Santa Maria Annunziata, Salò

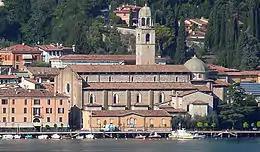
The church seen from the lake

The construction of the church, dedicated to the Annunciation of the Virgin Mary, was begun in 1453 by the architect Filippo delle Vacche of Caravaggio, Lombardy. It is built in the Late Gothic style to replace the previous edifice that stood at the site. Its façade remains unfinished.